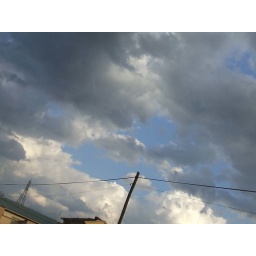
white writing in blue blue skies